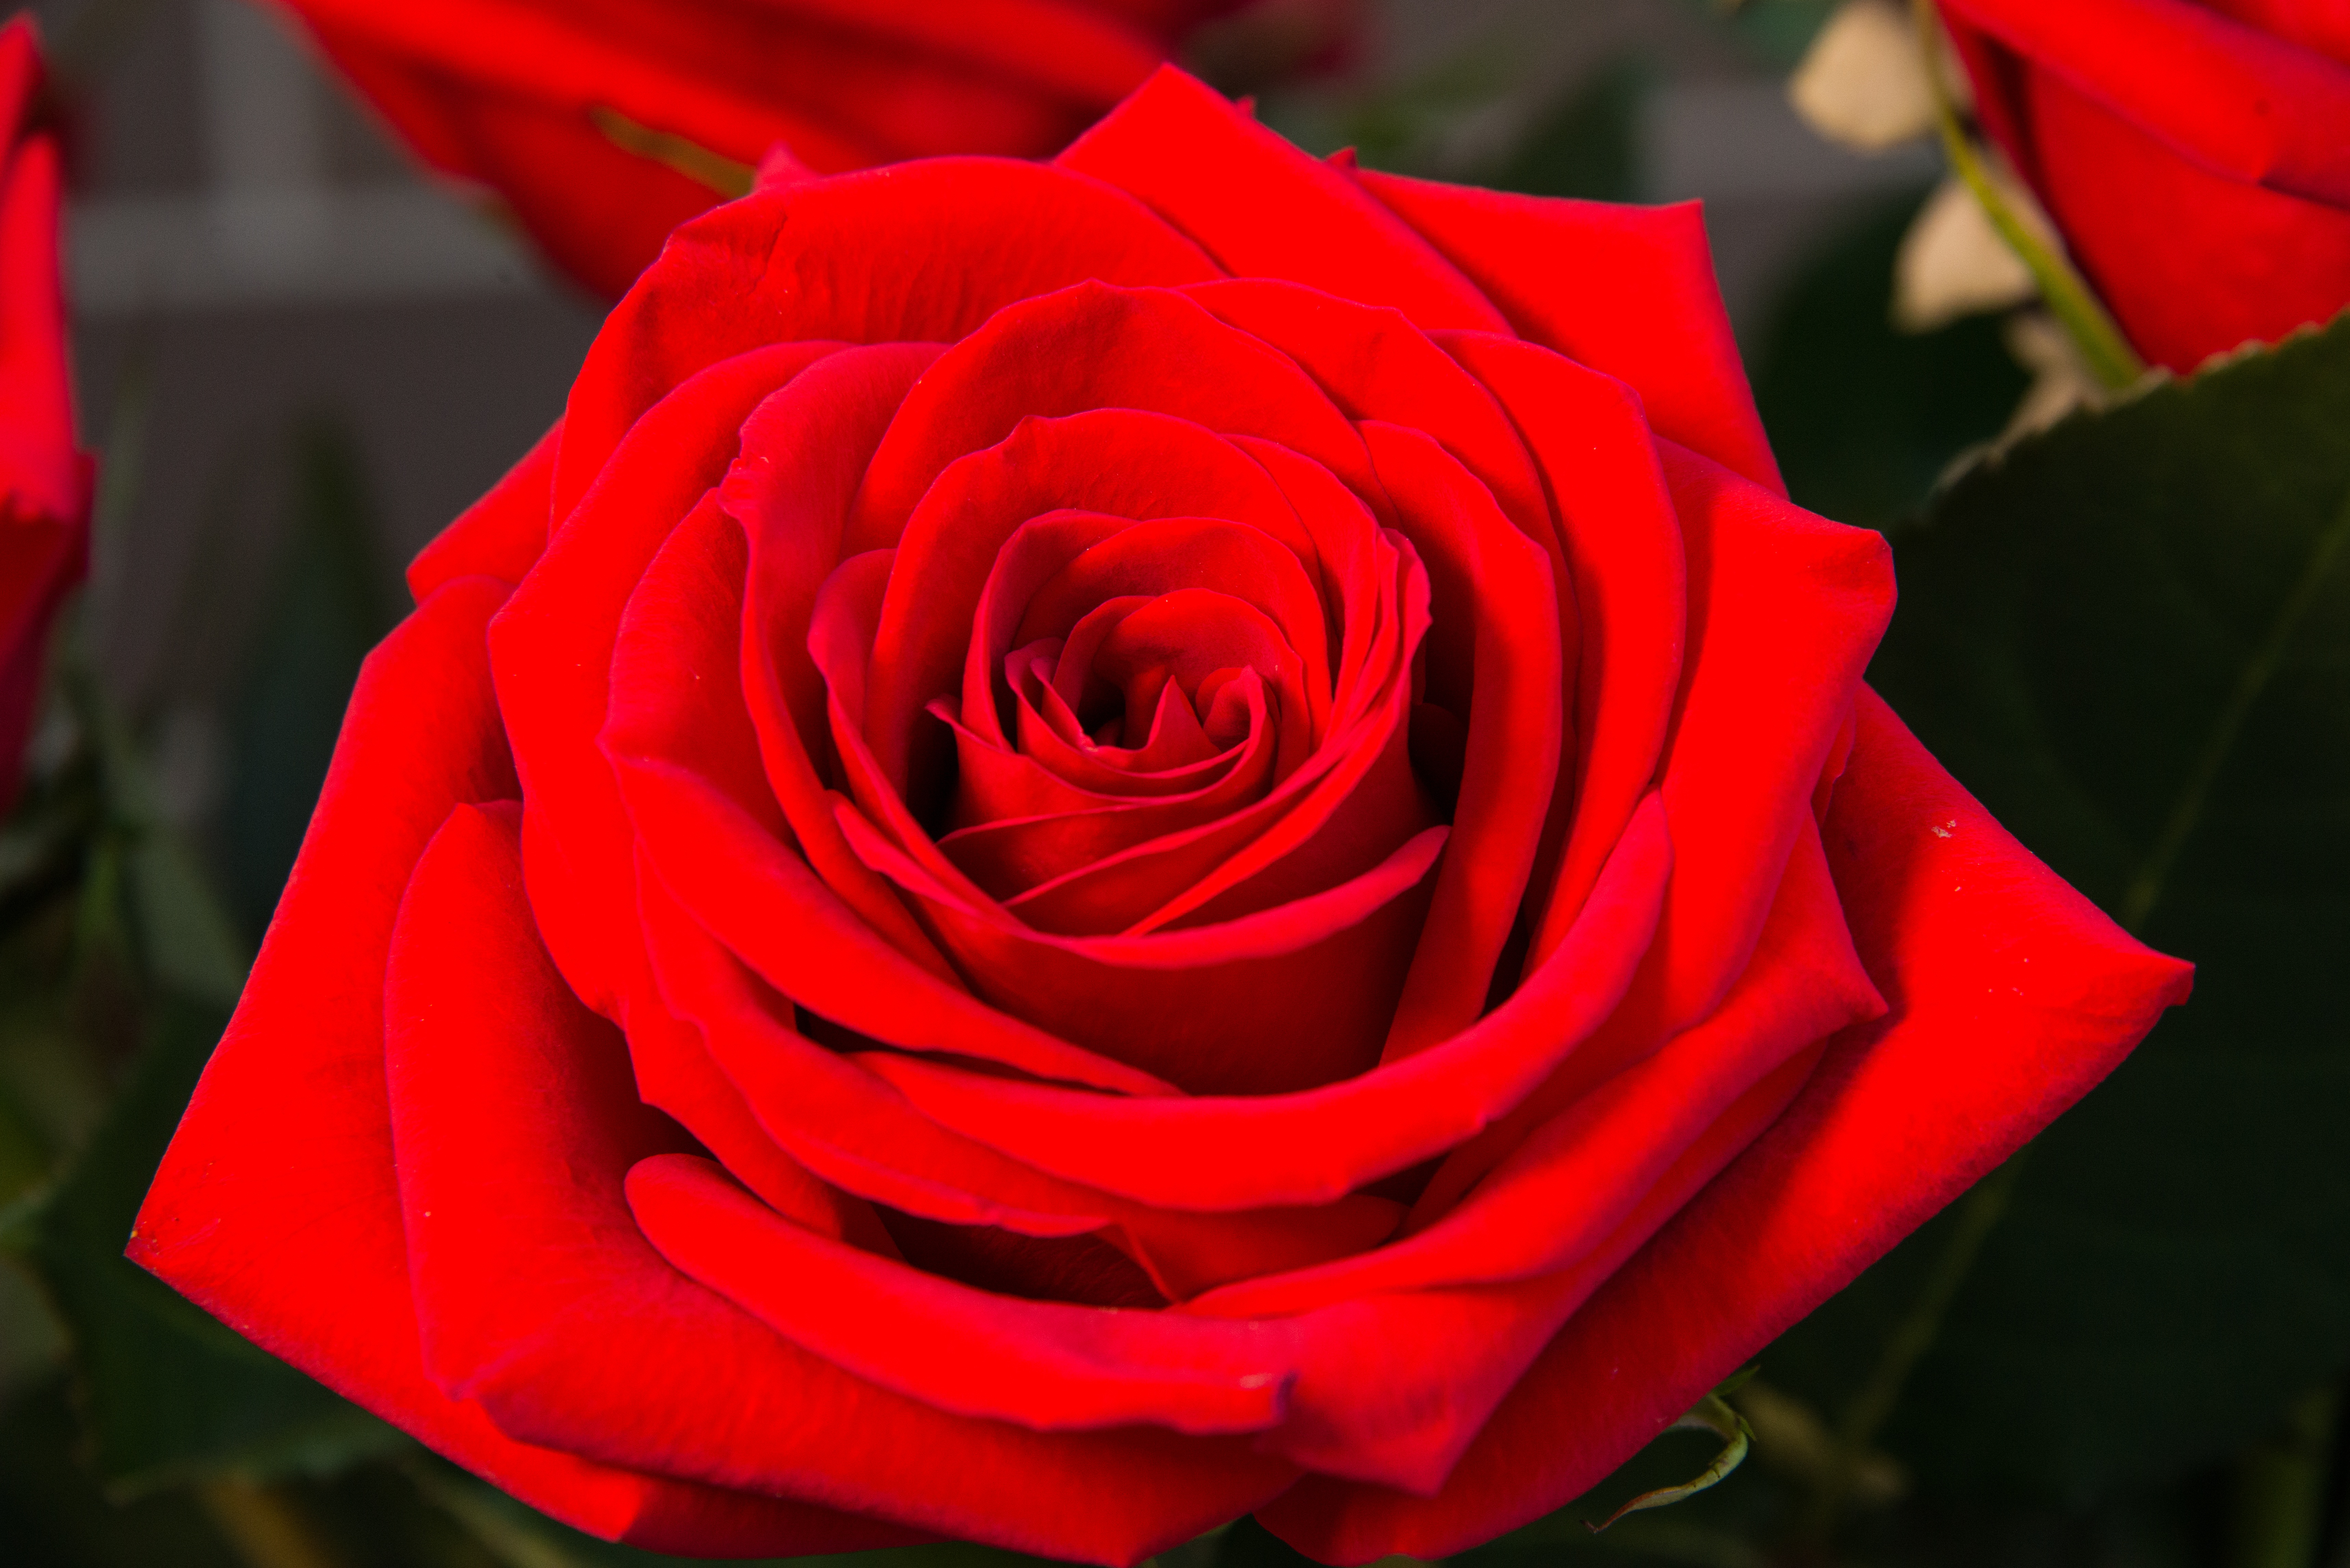
nature, plant, flower, petal, rose, red, closeup, close up, floribunda, macro photography, red flowers, flowering plant, garden roses, rose family, red roses, plant stem, land plant, rose order